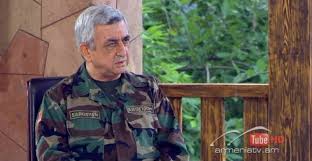
Label: Air Defense